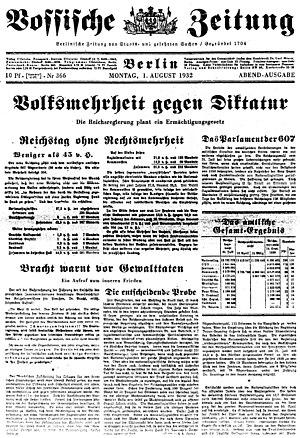
La Vossische Zeitung est un grand quotidien libéral allemand qui fut publié à Berlin de 1721 à 1934.